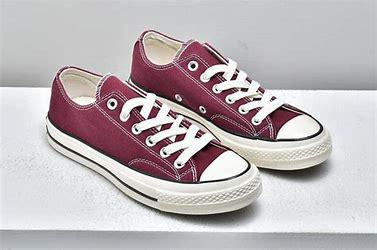
Brand: Converse
Model: Chuck Taylor All Star 1970S Canvas